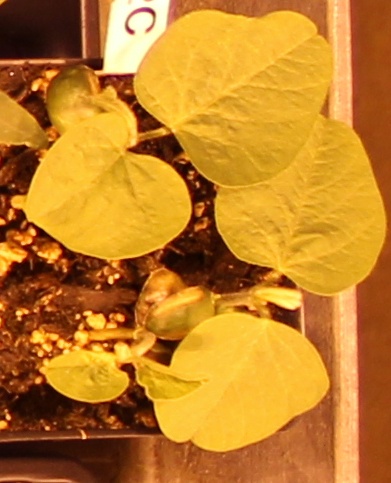
Label: Soybean